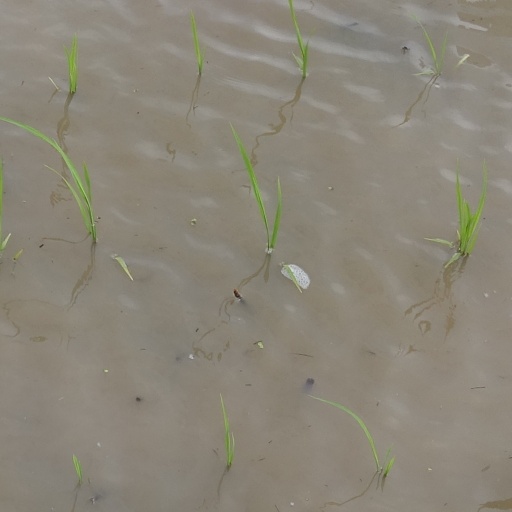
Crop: rice